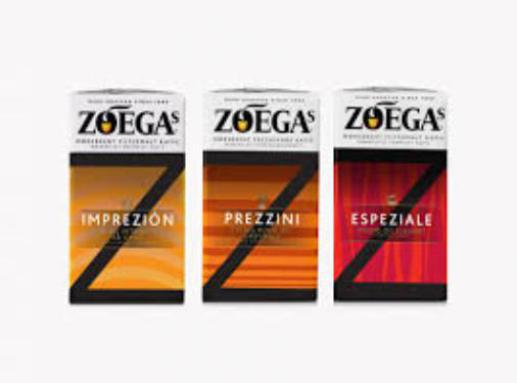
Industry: Food